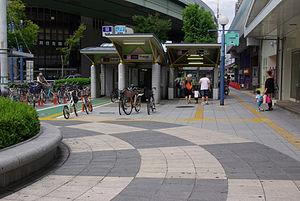
Nodahanshin est une station du métro d'Osaka sur la ligne Sennichimae dans l'arrondissement de Fukushima à Osaka.